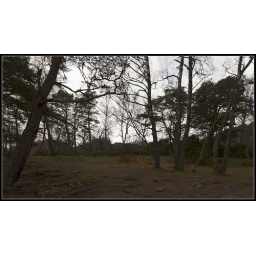
Pathway beneath the pine trees